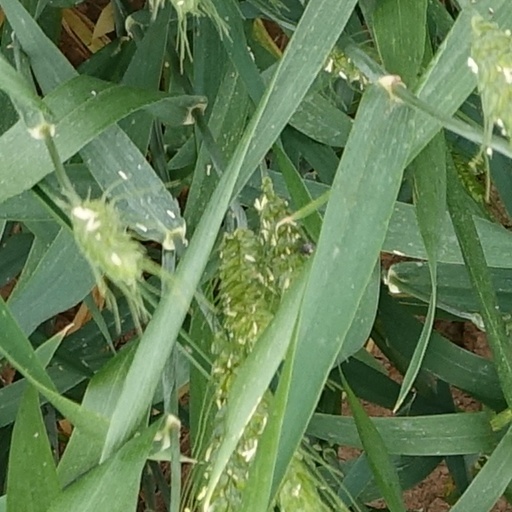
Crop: wheat